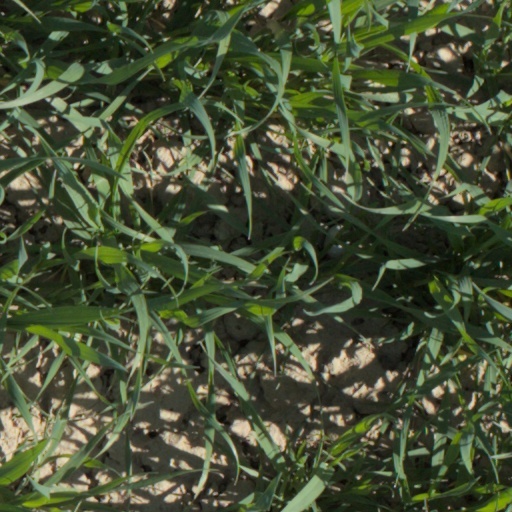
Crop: wheat